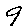
Label: 9